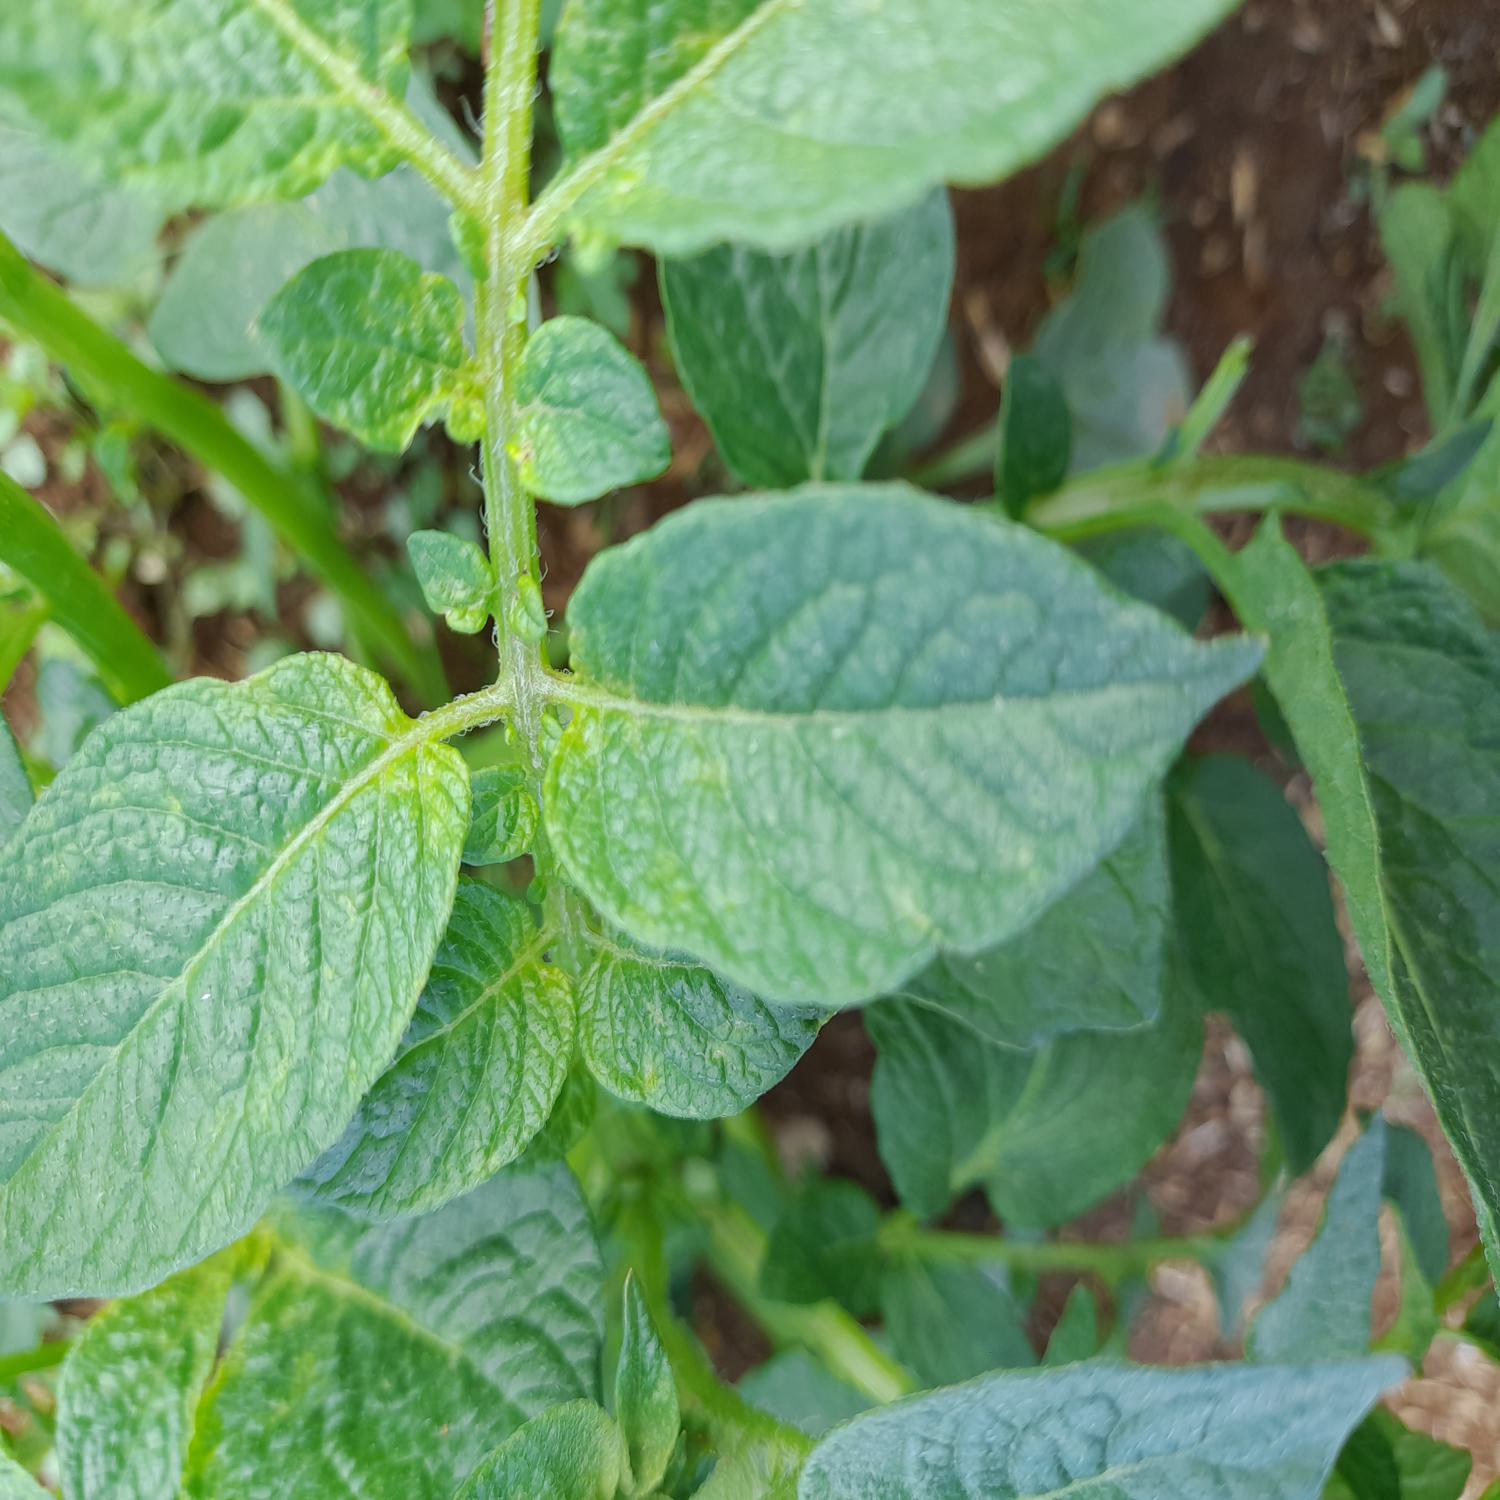
Label: Virus